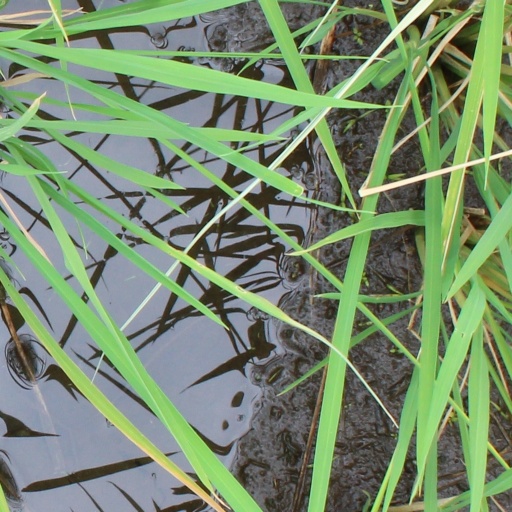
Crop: rice